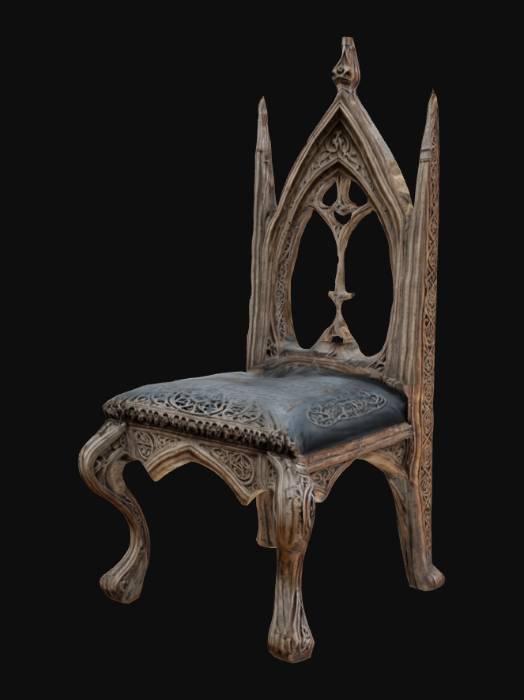
미적 점수 (1~10점): 1